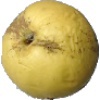
Label: Apple Golden 1